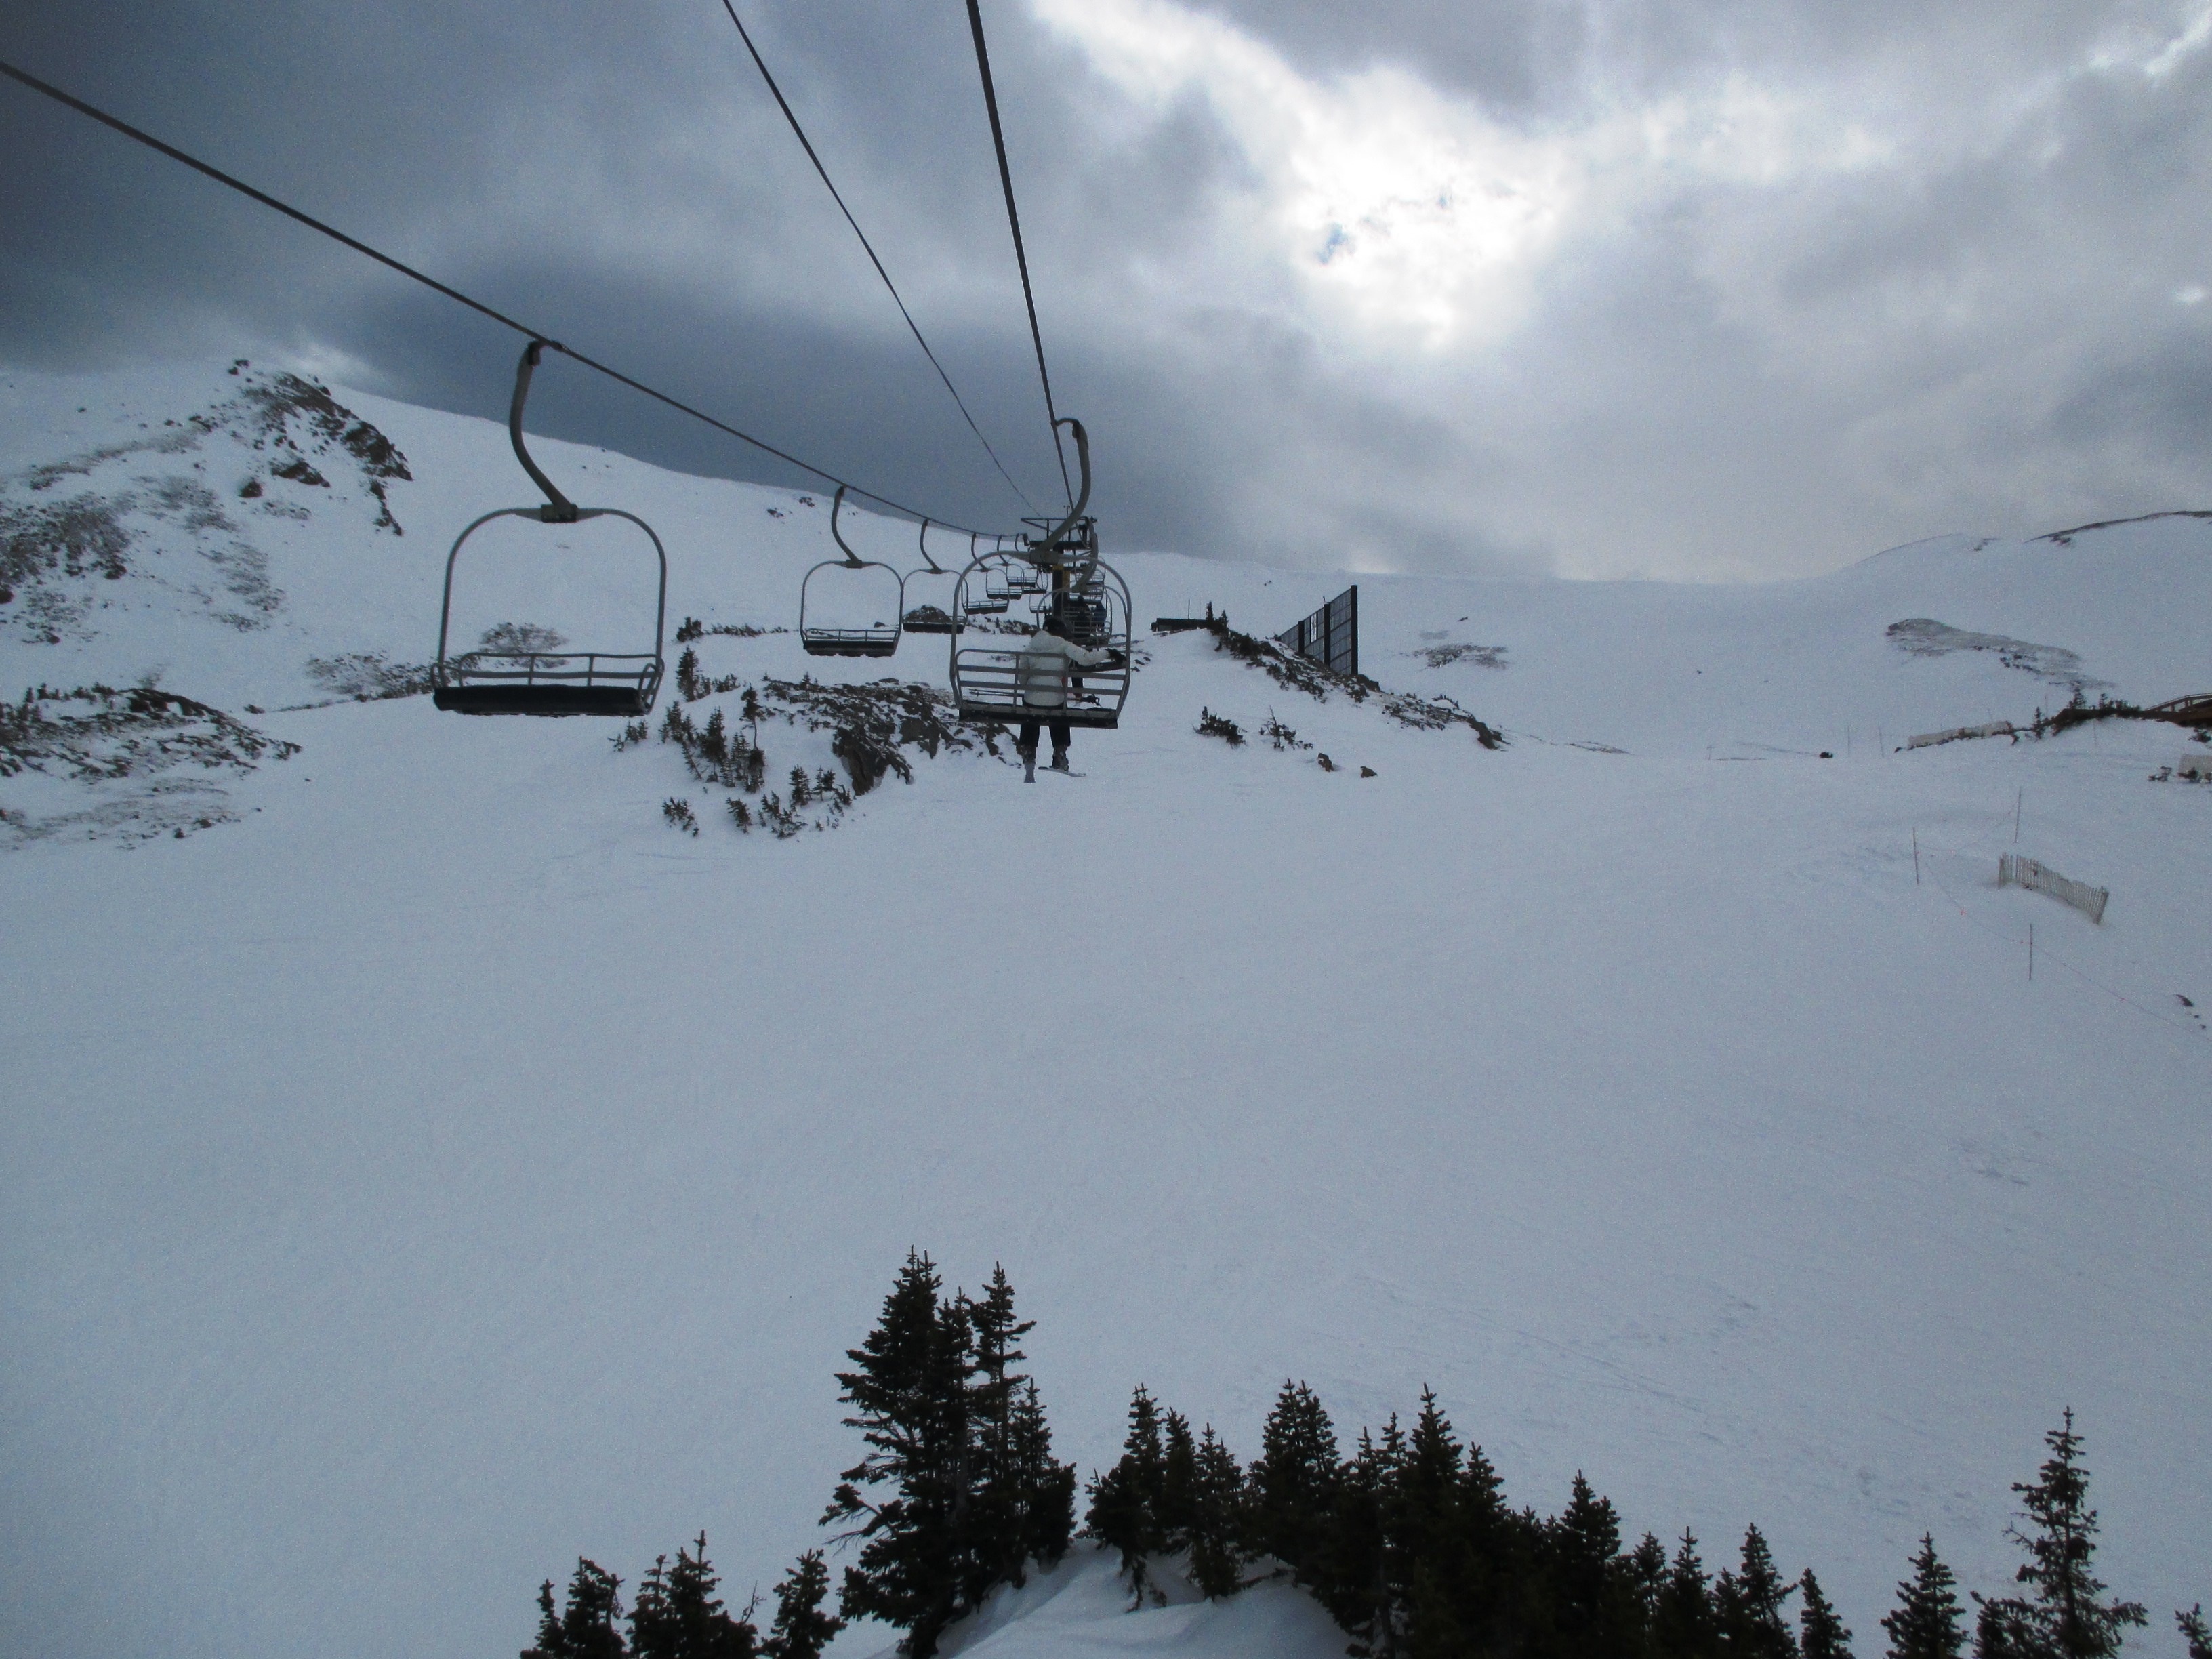
landscape, mountain, snow, winter, mountain range, vacation, slope, ski lift, weather, snowboard, skiing, winter sport, lift, alps, ski, funicular, piste, ski equipment, mountainous landforms, geological phenomenon